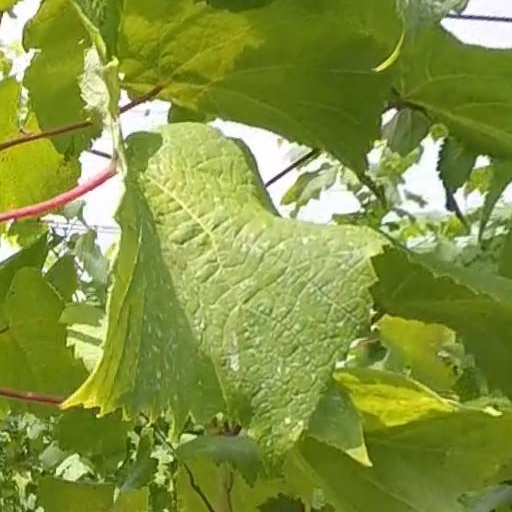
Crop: grape